Fournier Bay

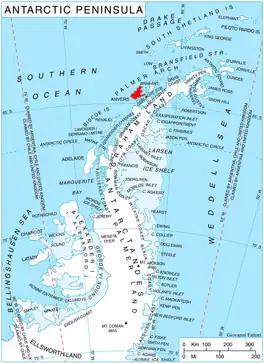
Location of Anvers Island in the Antarctic Peninsula region.

Fournier Bay is a bay long and wide, indenting the northeast coast of Anvers Island immediately west of Briggs Peninsula and south of Dralfa Point, in the Palmer Archipelago, Antarctica. Its head is fed by Rhesus, Thamyris, Kleptuza and Altimir Glaciers.